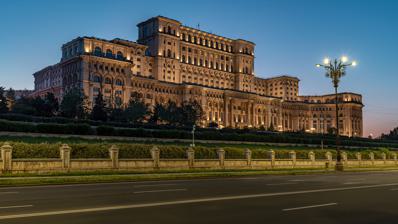
Building: Palace of the Parliament
Country: Romania
Year built: 1997
Seat of the Parliament of Romania Palace of the Parliament Palatul Parlamentului The Palace in 2024 Former names "House of the Republic" Alternative names "The People's House" General information Architectural style Postmodern (mainly Neoclassical , described as "Neo-Neoclassical") Address Strada Izvor 2-4 Town or city Bucharest Country Romania Coordinates 44°25′39″N 26°5′15″E / 44.42750°N 26.08750°E / 44.42750; 26.08750 Groundbreaking 25 June 1984 Completed 1997 Cost €4 billion euros Height Architectural 84 m (276 ft) Technical details Size 240 m (790 ft) long, 270 m (890 ft) wide Floor count 12 Floor area 365,000 m 2 (3,930,000 sq ft) Grounds 66,000 m 2 Design and construction Architect(s) 700 architects under the direction of chief architect Anca Petrescu (1949–2013) Designations World's largest civilian building with an administrative function World's most expensive administrative building World's heaviest administrative building Other information Number of rooms 1,100 The Palace of the Parliament ( Romanian : Palatul Parlamentului ), also known as the House of the Republic ( Casa Republicii ) or People's House/People's Palace ( Casa Poporului ), is the seat of the Parliament of Romania , located atop Dealul Spirii in Bucharest , the national capital. The Palace reaches a height of 84 m (276 ft), has a floor area of 365,000 m 2 (3,930,000 sq ft) and a volume of 2,550,000 m 3 (90,000,000 cu ft). The Palace of the Parliament is the heaviest building in the world, weighing about 4,098,500 tonnes (9.04 billion pounds), and is the third largest administrative building in the world. The building was designed and supervised by chief architect Anca Petrescu , with a team of approximately 700 architects, and constructed over a period of 13 years (1984–1997) in modernist Neoclassical architectural forms and styles, with socialist realism in mind. The Palace was ordered by Nicolae Ceaușescu (1918–1989), the president of Communist Romania and the second of two long-ruling heads of state in the country since World War II , during a period in which the personality cult of political worship and adoration increased considerably for him and his family . Known for its ornate interior composed of 23 sections, the palace houses the two chambers of the Parliament of Romania : the Senate ( Senat ) and the Chamber of Deputies ( Camera Deputaților ), along with three museums and an international conference center. The museums in the Palace are the National Museum of Contemporary Art , the Museum of Communist Totalitarianism (established in 2015) and the Museum of the Palace. Though originally named the House of the Republic when under construction, the palace became widely known as The People's House after the Romanian Revolution of December 1989. Due to its impressive characteristics, events organized by state institutions and international bodies such as conferences and symposia take place there, but despite this about 70% of the building remains empty. As of 2020 [update] , the Palace of the Parliament is valued at €4 billion, making it the most expensive administrative building in the world. The cost of heating and electricity alone exceeds $6 million per year. The old Palace of the Chamber of Deputies is now the Palace of the Patriarchate . Location The Palace is in Sector 5 in the central part of Bucharest, at the top of Dealul Spirii (Spirea's Hill), also known as Dealul Arsenalului (Arsenal Hill). It is at the west end of the 3.5-kilometre (2.2 mi) Bulevardul Unirii (Union Boulevard), constructed at the same time as the Palace, and is ringed by Izvor Street to the west and northwest, United Nations Avenue to the north, Liberty Avenue to the east and Calea 13 Septembrie to the south. History Main article: Bucharest Civic Centre Romanian dictator Nicolae Ceaușescu ordered the building of a colossal structure View from the palace. For its construction, the Uranus-Izvor neighborhood was demolished. The construction of the Palace of the Parliament was the most extreme expression of the systematization program imposed on Romania by Nicolae Ceaușescu . Systematization was a program of urban planning carried out by Ceaușescu, who was impressed by the societal organization and mass adulation he saw in North Korea 's Juche ideology during his East Asia visit in 1971. Ceaușescu decided to implement similar policies in his country, with the stated goal of turning Romania into a "multilaterally developed socialist society ." A systematization project had existed since the 1930s (during the time of King Carol II ) for the Unirii–Dealul Arsenalului area. The Vrancea earthquake of 4 March 1977 gave Ceaușescu a pretext to demolish parts of old Bucharest. He wanted a civic center more in line with the country's political stance and started a reconstruction plan of Bucharest based on the socialist realism style. The House of the Republic was the centrepiece of Ceaușescu's project. Named Project Bucharest , it began in 1978 as an intended replica of the North Korean capital, Pyongyang . North Korean President Kim Il Sung had started construction on a similarly monumental residence, the Kumsusan Palace , two years earlier. A contest was held and won by Anca Petrescu (1949–2013), who was appointed chief architect of the project at the age of 28. The team that coordinated the work was made up of 10 assisting architects, which supervised a further 700. Construction of the palace began on 25 June 1984, and the inauguration of the work was attended by Ceaușescu, who also frequently inspected the site. Uranus Hill was leveled, and the Uranus-Izvor neighborhood was destroyed so the building could be erected. The area had also been home to the National Archives, Mihai Vodă Monastery and other monasteries, Brâncovenesc Hospital, as well as about 37 old factories and workshops. Demolition in the Uranus area began in 1982. Approximately 7 km 2 (2.7 sq mi) of the old city centre were demolished, with 40,000 people being relocated from the area. The works were carried out with forced labour in addition to soldiers, minimizing costs. Between 20,000 and 100,000 people worked on the site and project, operating in three shifts made up of 5,000 Romanian People's Army soldiers and huge numbers of "volunteers". The number of deaths that occurred during construction is a matter of controversy, the official data suggests 27 but workers involved in the construction of the building talk of a much higher number, some say thousands. During the 1980s, the Romanian government implemented a crippling austerity policy to pay the foreign debt. In 1989, the building costs were estimated at US$1.75 billion, and in 2006 at US$3 billion. In 1990, Australian-born business and media magnate Rupert Murdoch tried to buy the building for US$1 billion, but his bid was rejected. After 1989 Since 1994, the palace has housed the lower house of the Romanian Parliament , the Chamber of Deputies, after its former seat, the Palace of the Chamber of Deputies (now the Palace of the Patriarchate), was donated by the state to the Romanian Orthodox Church . Since 2004, the upper house, the Senate of Romania, has also been housed in the Palace of the Parliament, after having left the former headquarters of the Central Committee of the Romanian Communist Party . Six years after the palace's completion, between 2003 and 2004, a glass annex was built alongside the external elevators. This was done to facilitate outside access to the National Museum of Contemporary Art, which opened in 2004 in the west wing of the palace. During the same period, a project aiming to hoist a huge flag was cancelled following public protests. A flag already hoisted outside the building was also removed after the protests. A restaurant inside the palace, accessible only to politicians, was refurbished. Since 1998, the building has also housed an office for the Regional Southeast European Cooperative Initiative (SECI) Centre for Fighting Transborder Crime. In 2008, the Palace hosted the 20th summit of the North Atlantic Treaty Organization . In 2010, politician Silviu Prigoană proposed re-purposing the building into a shopping centre and entertainment complex. Citing costs, Prigoană said that the Romanian Parliament should move to a new building, since they occupied only 30% of the massive palace. While the proposal sparked debate in Romania, politician Miron Mitrea dismissed the idea as a "joke". The palace has also been the background for several motorsports events, including the 2011 Drift Grand Prix Romania, which brought together professional drifters from all over Europe. Copyrights over the building's image Although the Palace of the Parliament was financed from public funds and the architects did work for hire , after the death of chief architect Anca Petrescu, her heirs sued the Chamber of Deputies for using images of the iconic building without authorization. The chamber was accused of copyright infringement for selling photos and souvenirs depicting the building's image. In other lawsuits, the heirs claimed violation of trademarks owned by the chief architect through the depiction of the palace from different angles. While legal experts state that no restrictions exist for tourists wishing to photograph the iconic building for non-commercial purposes, Petrescu's heirs have clearly set out that any commercial use of the building's image is subject to a 2% royalty fee . It is believed the situation could have been avoided if an agreement between the chief architect and the beneficiary (the Romanian state) had addressed the intellectual property rights and Romania had implemented freedom of panorama , restricting the scope of copyright law in such cases. Technical details Construction of the palace began in 1984 and was initially scheduled for completion in two years. The project was extended to 1990, but in 2013 it was reported that only 400 rooms and two large meeting rooms were finished and being used, out of a total of 1,100 rooms. The building has eight underground levels, the deepest housing a nuclear bunker, linked to main state institutions by 20 km (12.4 mi) of tunnels. Nicolae Ceaușescu feared nuclear war. The bunker is a room with 1.5-metre-thick (4.9 ft) concrete walls said to be impervious to radiation . The shelter is composed of a main hall – headquarters which would have had telephone connections with all military units in Romania – and several residential apartments for state leadership, to be used in the event of war. The palace's floor area of 365,000 m 2 (3,930,000 sq ft) makes it the world's third-largest administrative building after the Pentagon outside of Washington, D.C. in the United States and the Sappaya-Sapasathan in Thailand . It is also among the most massive buildings in terms of volume, measuring 2,550,000 m 3 (90,000,000 cu ft): for comparison, the building exceeds by 2% the volume of the Great Pyramid of Giza in Egypt , leading some sources to label it "pharaonic". The Palace of the Parliament sinks 6 mm (0.24 in) each year due to its weight. Romanian specialists who have analyzed the data have explained that the palace's massive weight is causing the layers of sediment below the building to settle. Materials The building was constructed almost entirely of materials of Romanian origin. Among the few exceptions are the doors of Nicolae Bălcescu Hall, received by Ceaușescu as a gift from his friend Mobutu Sese Seko , longtime totalitarian President of Zaire (today the Democratic Republic of the Congo ). Among the materials are 3,500 tonnes of crystal – 480 chandeliers , 1,409 ceiling lights and mirrors were manufactured; 700,000 tonnes of steel and bronze for monumental doors and windows , chandeliers and capitals ; 1,000,000 m 3 (35,000,000 cu ft) of marble, 900,000 m 3 (32,000,000 cu ft) of wood (over 95% domestic) for parquet and wainscotting , including walnut , oak , sweet cherry , elm , sycamore maple ; 200,000 m 2 (2,200,000 sq ft) of woollen carpets of various dimensions (machines had to be moved inside the building to weave some of the larger carpets); velvet and brocade curtains adorned with embroideries and passementeries in silver and gold . In popular culture The Palace of the Parliament has featured in a variety of films, most famously as the Vatican in the 2018 horror film The Nun . Other films include War Dogs , starring Jonah Hill ; Dying of the Light , starring Nicolas Cage ; and What About Love (2022), starring Sharon Stone and Andy García . It also appeared on an episode of Top Gear in 2009, titled "Romanian GT Road Trip to Find the Transfagarasan Highway". Gallery Details Elaborate decorations in Alexandru Ioan Cuza Hall The palace's crystal chandeliers were manufactured at Vitrometan Mediaș glass factory. Manufacturing the 480 chandeliers took two years. Inside the Palace of the Parliament International Conference Centre "C. A. ROSETTI" Hall Palace of the Parliament as photographed from Union Avenue Parking nearby Palace of the Parliament Wide shot of the palace See also Seven Wonders of Romania References